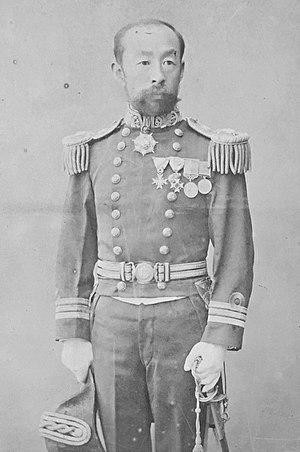
Le baron Tōgō Masamichi est un amiral de la marine impériale japonaise.